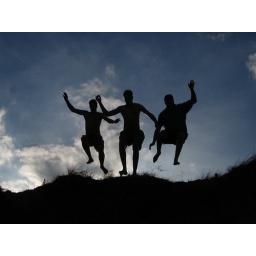
Couple of my mates jumping from sand dunes in Norfolk